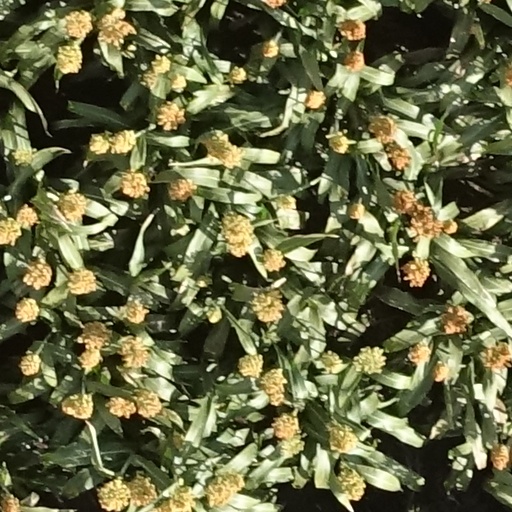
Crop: sorghum